Nebula Award Stories Sixteen

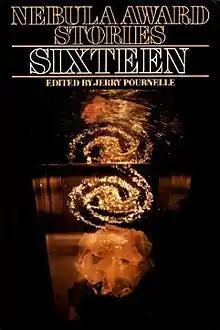
First edition (US)

Nebula Award Stories Sixteen is an anthology of award winning science fiction short works edited by Jerry Pournelle and John F. Carr. It was first published in hardcover by Holt, Rinehart and Winston in August 1982; a paperback edition was issued by Bantam Books in September 1983. British editions were issued by W. H. Allen (hardcover) and Star (paperback) in 1983; the latter under the variant title "Nebula Winners Sixteen".